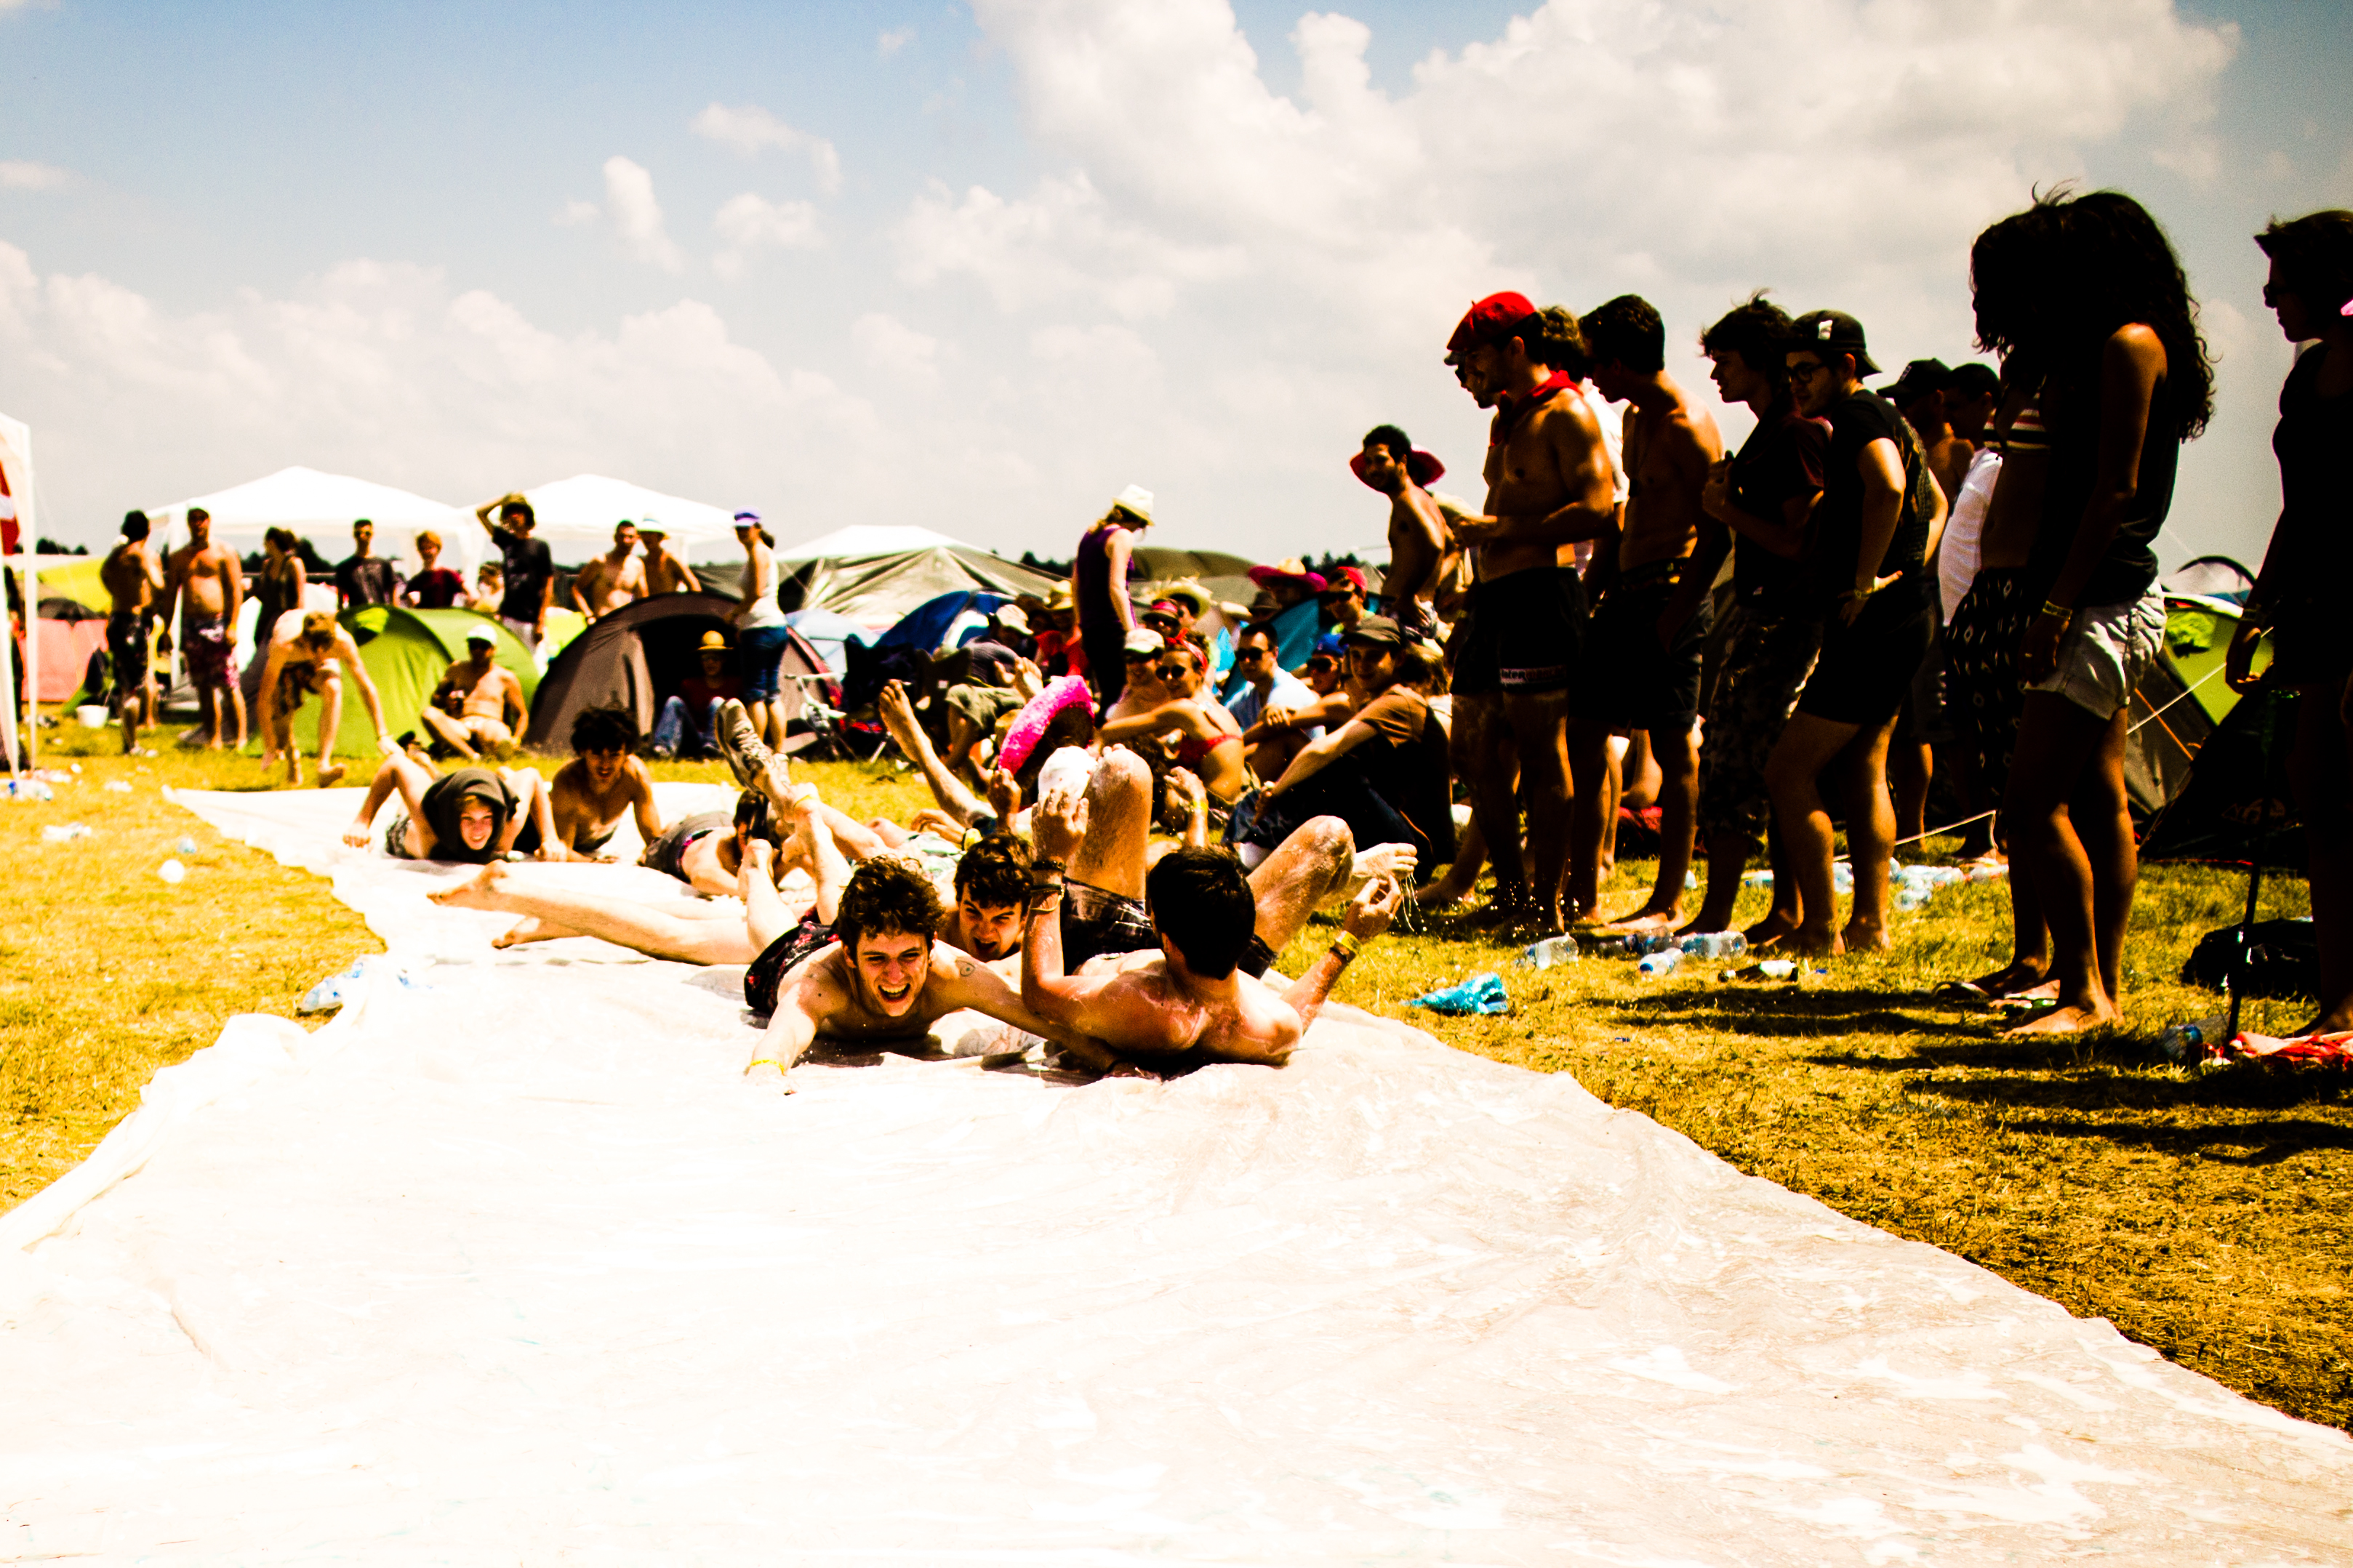
people, crowd, fun